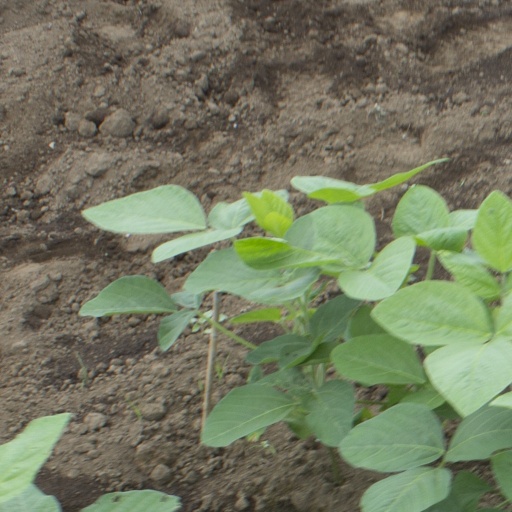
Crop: soybean